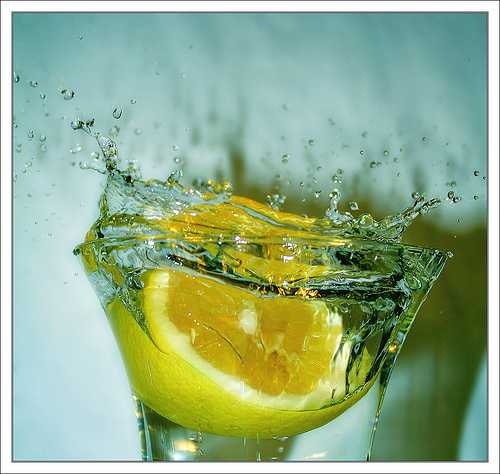
Label: Lemon